U.S. Route 40 in Delaware

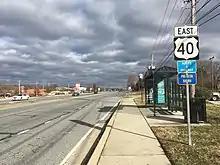
US 40 eastbound past Salem Church Road/Porter Road in Bear

By 1920, what would become the Delaware portion of US 40 was a county road, with the portion along US 13 under contract to become a state highway. The section of US 40 along the Dupont Highway was completed by 1923. The Pulaski Highway portion of the road was built as a state highway by 1924. When the US Highway System was created on November 11, 1926, US 40 was designated to pass through Delaware along Elkton Road (Pulaski Highway) between the Maryland state line and State Road, a concurrency with US 13 from State Road to Wilmington, and Christina Avenue from US 13 to a ferry across the Delaware River which carried the route to Penns Grove, New Jersey. In 1926, the Delaware State Highway Department suggested that the portion of US 40 that followed US 13 along the DuPont Highway be widened. This widening was completed a year later. In 1928, US 40 was rerouted at Hares Corner to head east through New Castle and cross the Delaware River on a ferry to Pennsville, New Jersey. All of the route was a state highway by 1931 except the portion from Hares Corner to the Basin Road intersection in New Castle.